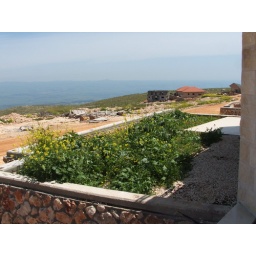
Wild flowers in our yard next to the street